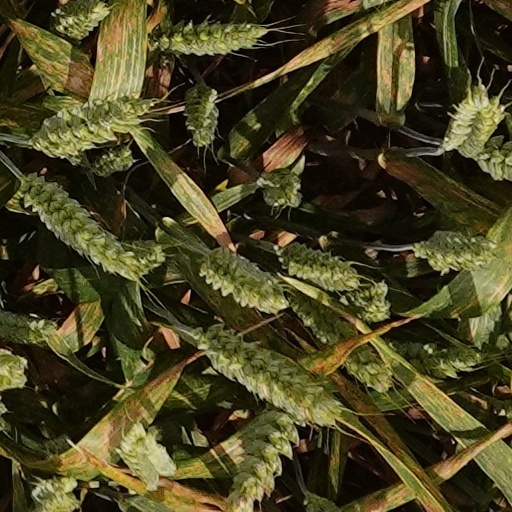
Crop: wheat